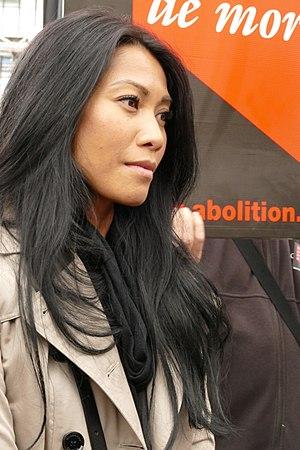
Anggun, née le 29 avril 1974 à Jakarta, est une chanteuse de nationalité indonésienne à la naissance. Elle obtient la nationalité française en 2000 et perd, de ce fait, la nationalité indonésienne selon la législation de ce pays.
Serge Areski Atlaoui est un français né le 16 décembre 1963 arrêté dans le cadre d'un coup de filet de la police indonésienne et condamné à mort en Indonésie pour trafic de drogue.
Ensemble contre la peine de mort est une association de lutte pour l’abolition universelle de la peine de mort fondée en 2000.